Head-directionality parameter

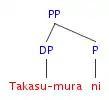
Japanese PP structure

A complementizer (here , equivalent to English "that") comes after its complement (here a tense phrase meaning "Mary did not swim"), thus Japanese complementizer phrases are head-final: